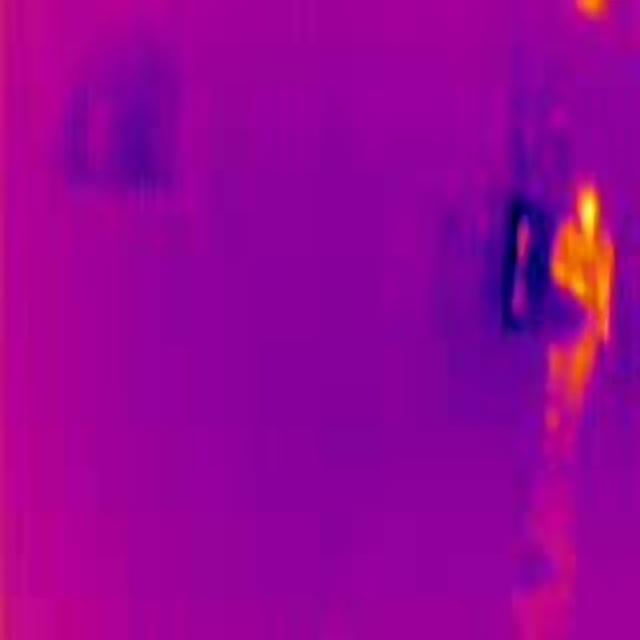
Detected objects:
label: person